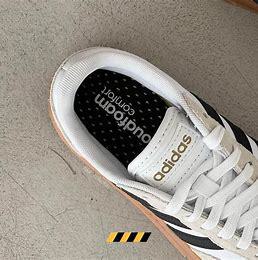
Brand: adidas
Model: neo Adidas NEO Gradas